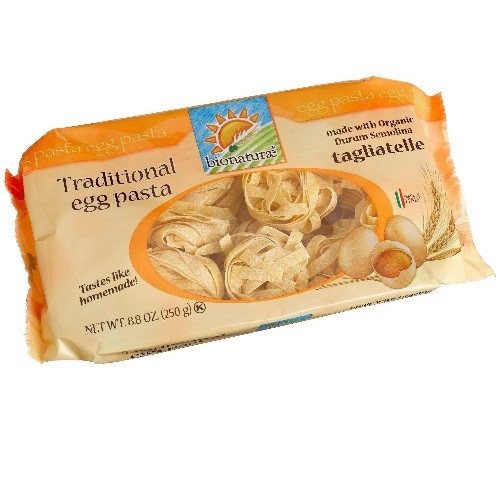
Item Name: Bionaturae Tagliatelle Egg Pasta (3x8.8 Oz)
Product Description: Save On Bionaturae 3x8.8oz Tagliatelle Egg Pasta.Durum Wheat Is Grown In Italy On Small Family-Owned Farms That Have Been Using Traditional Agricultural Methods For Centuries.All Ingredients Are Certified And Are Grown And Processed Without The Use Of Synthetic Pesticides Or Fertilizers. Kosher.(Note: This Product Description Is Informational Only.Always Check The Actual Product Label In Your Possession For The Most Accurate Ingredient Information Before Use.For Any Health Or Dietary Related Matter Always Consult Your Doctor Before Use.)
Value: 26.4
Unit: Fl Oz

Price: 4.49